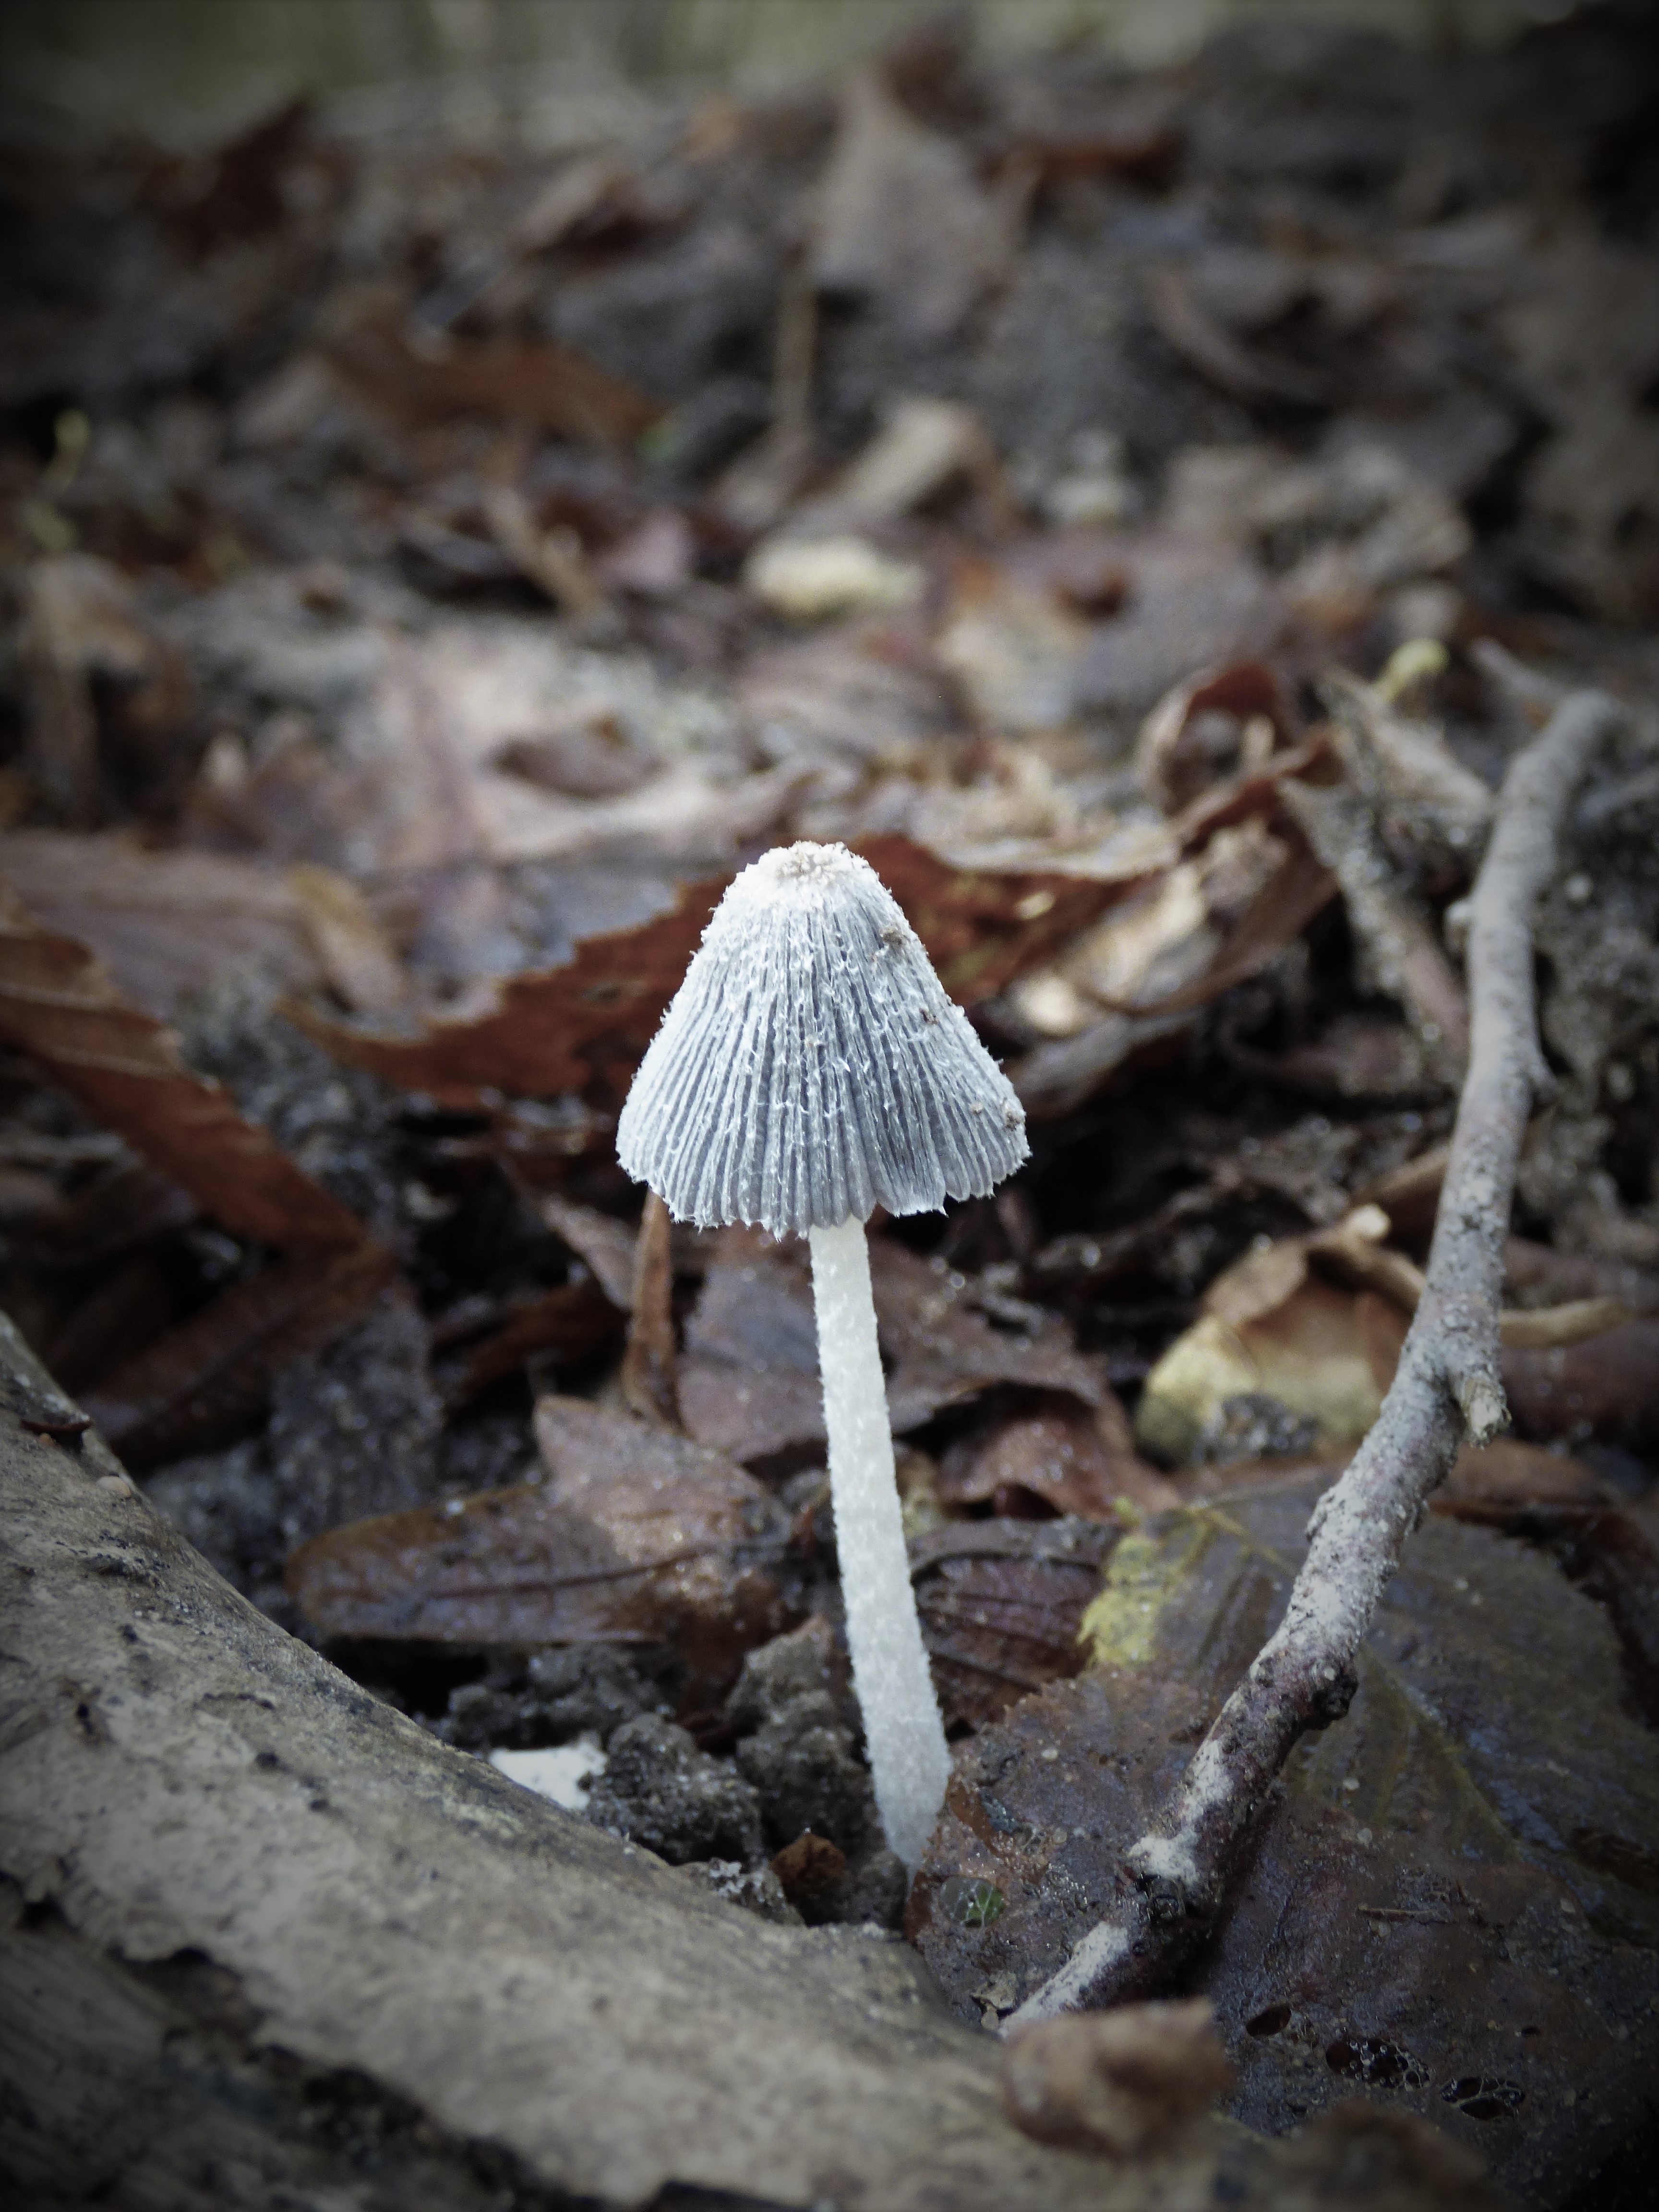
nature, forest, leaf, fall, flower, soil, mushroom, flora, fauna, fungus, macro photography, oyster mushroom, edible mushroom, coprin, medicinal mushroom, agaricomycetes, agaricaceae